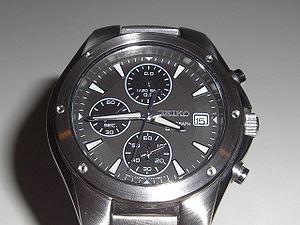
Voici une liste des inventions et des découvertes japonaises. Bien que les Japonais aient contribué dans un certain nombre de domaines, le pays joue surtout un rôle central dans la révolution numérique depuis les années 1970, avec de nombreuses technologies révolutionnaires et répandues dans les domaines de l'électronique et de la robotique introduites par les entreprises et les entrepreneurs japonais. La culture populaire japonaise, fortement façonnée par ses technologies électroniques, influence également considérablement la jeunesse occidentale.